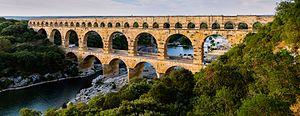
Le Pont du Gard, à Vers-Pont-du-Gard, département du Gard, région Languedoc-Roussillon, France. Le Pont du Gard (1er siècle C.E.) est la partie la plus célèbre de l'aqueduc romain qui conduisait l'eau d'Uzès à Nîmes, jusqu'au 9ème siècle où l'on cessa de l'entretenir. Le monument fait 49 mètres de haut et aujourd'hui 275 mètres de long (360 mètres quand il était intact). C'est l'aqueduc roman le plus haut, mais aussi, avec celui de Ségovie, l'un des mieux préservés. Le Pont du Gard est un site du patrimoine mondial de l'humanité de l'UNESCO depuis 1985. Español: El Pont du Gard (puente del Gard), en Vers-Pont-du-Gard, departamento de Gard, en la región de Languedoc-Rosellón, sur de Francia, es la parte más conocida del acueducto romano que conducía el agua desde Uzès a Nîmes hasta el siglo
Les sciences romaines sont apparues à la suite de l'essor de la Rome antique. Elles ne sont pas issues de l'inventivité propre des Romains, mais plutôt de l'héritage grec : celui d'Athènes pour ce qui est des courants philosophiques et celui d'Alexandrie pour ce qui est des sciences.
L'Occitanie est une région administrative française créée par la réforme territoriale de 2014 comportant 13 départements, et qui résulte de la fusion des anciennes régions Languedoc-Roussillon et Midi-Pyrénées. Temporairement appelée Languedoc-Roussillon-Midi-Pyrénées, le nom « Occitanie » est officiel depuis le 28 septembre 2016 et effectif depuis le 30 septembre 2016. S'il est sous-titré « Pyrénées-Méditerranée » par le conseil régional, ce sous-titre n'apparaît pas dans le Journal officiel de la République française. Le conseil régional est présidée par Carole Delga depuis le 4 janvier 2016, et son chef-lieu est Toulouse.
Les ponts de France regroupent toutes les constructions de génie civil autres que les bâtiments situées sur le territoire national français qui permettent d’assurer la continuité d'une voie publique ou privée, ouverte à la circulation qu'elle soit terrestre, ferroviaire, fluviale ou piétonne.